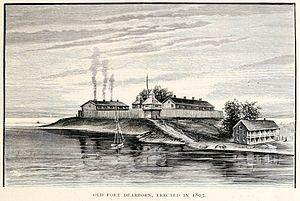
L'histoire de l'Illinois se reflète au travers plusieurs grandes périodes historiques, à savoir la période précolombienne, celle de l'exploration et de la colonisation européenne, son développement en tant que partie de la frontière américaine et enfin sa croissance pour devenir l'un des États les plus peuplés et économiquement puissants des États-Unis.
La chronologie de Chicago liste les principaux événements qui jalonnent l'histoire de la ville de Chicago, aux États-Unis.
Chicago /ʃi.ka.ɡo/ est la troisième ville des États-Unis par sa population et est située dans le Nord-Est de l'État de l'Illinois. C'est la plus grande ville de la région du Midwest, dont elle forme le principal centre économique et culturel. Chicago se trouve sur la rive sud-ouest du lac Michigan, un des cinq Grands Lacs d'Amérique du Nord. Les rivières Chicago et Calumet traversent la ville.
Fort Dearborn était un fort américain baptisé en l'honneur d'Henry Dearborn et construit en 1803 au sud de l'embouchure de la rivière Chicago, sur le site actuel de la ville de Chicago. La place du fort est aujourd'hui un Chicago Landmark et fait partie du quartier historique de Michigan–Wacker Historic District.